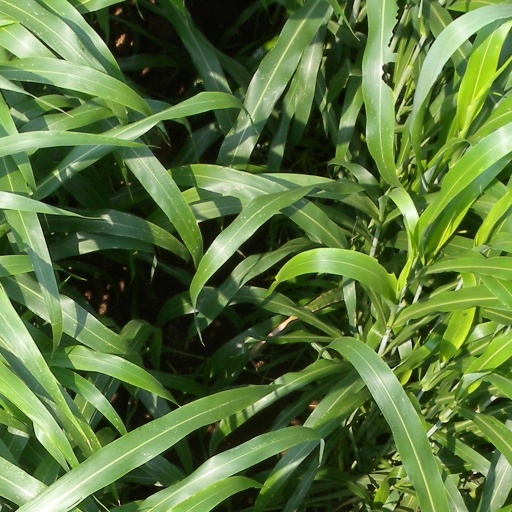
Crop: sorghum